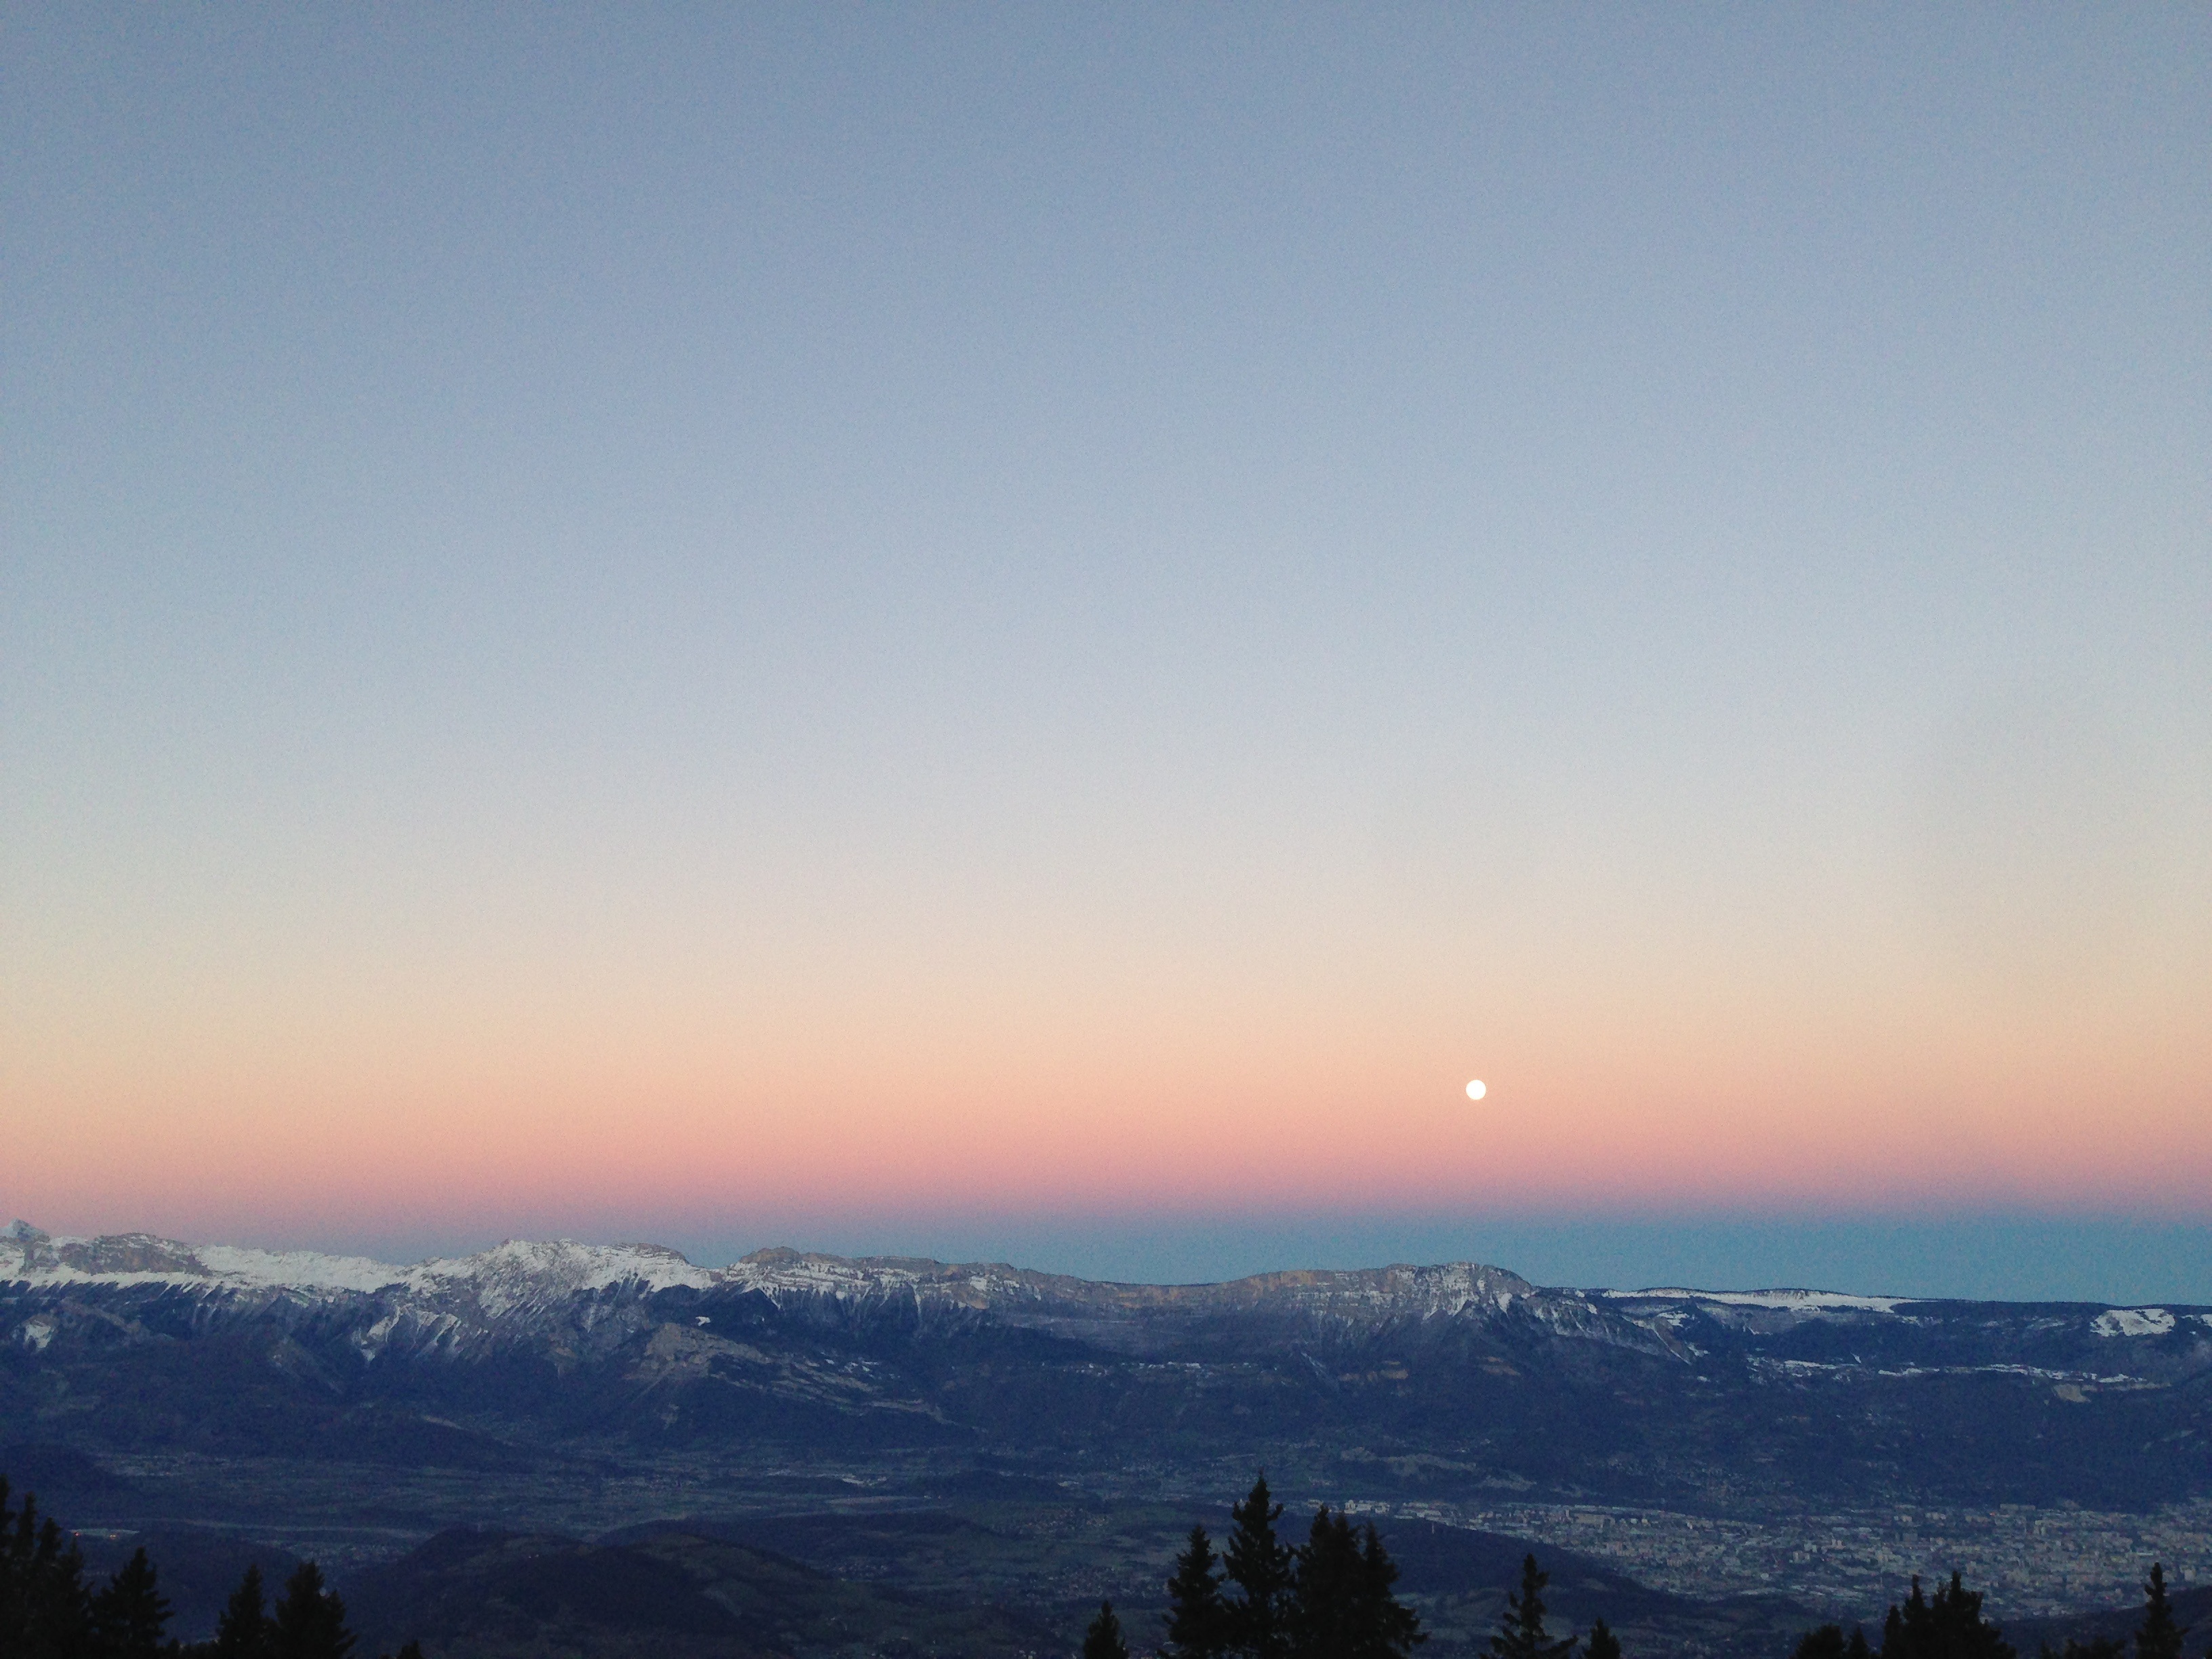
landscape, horizon, mountain, snow, cold, winter, cloud, sky, sun, sunrise, sunset, sunlight, morning, hill, dawn, mountain range, dusk, france, evening, weather, fir, moon, alps, atmospheric phenomenon, atmosphere of earth, mountainous landforms